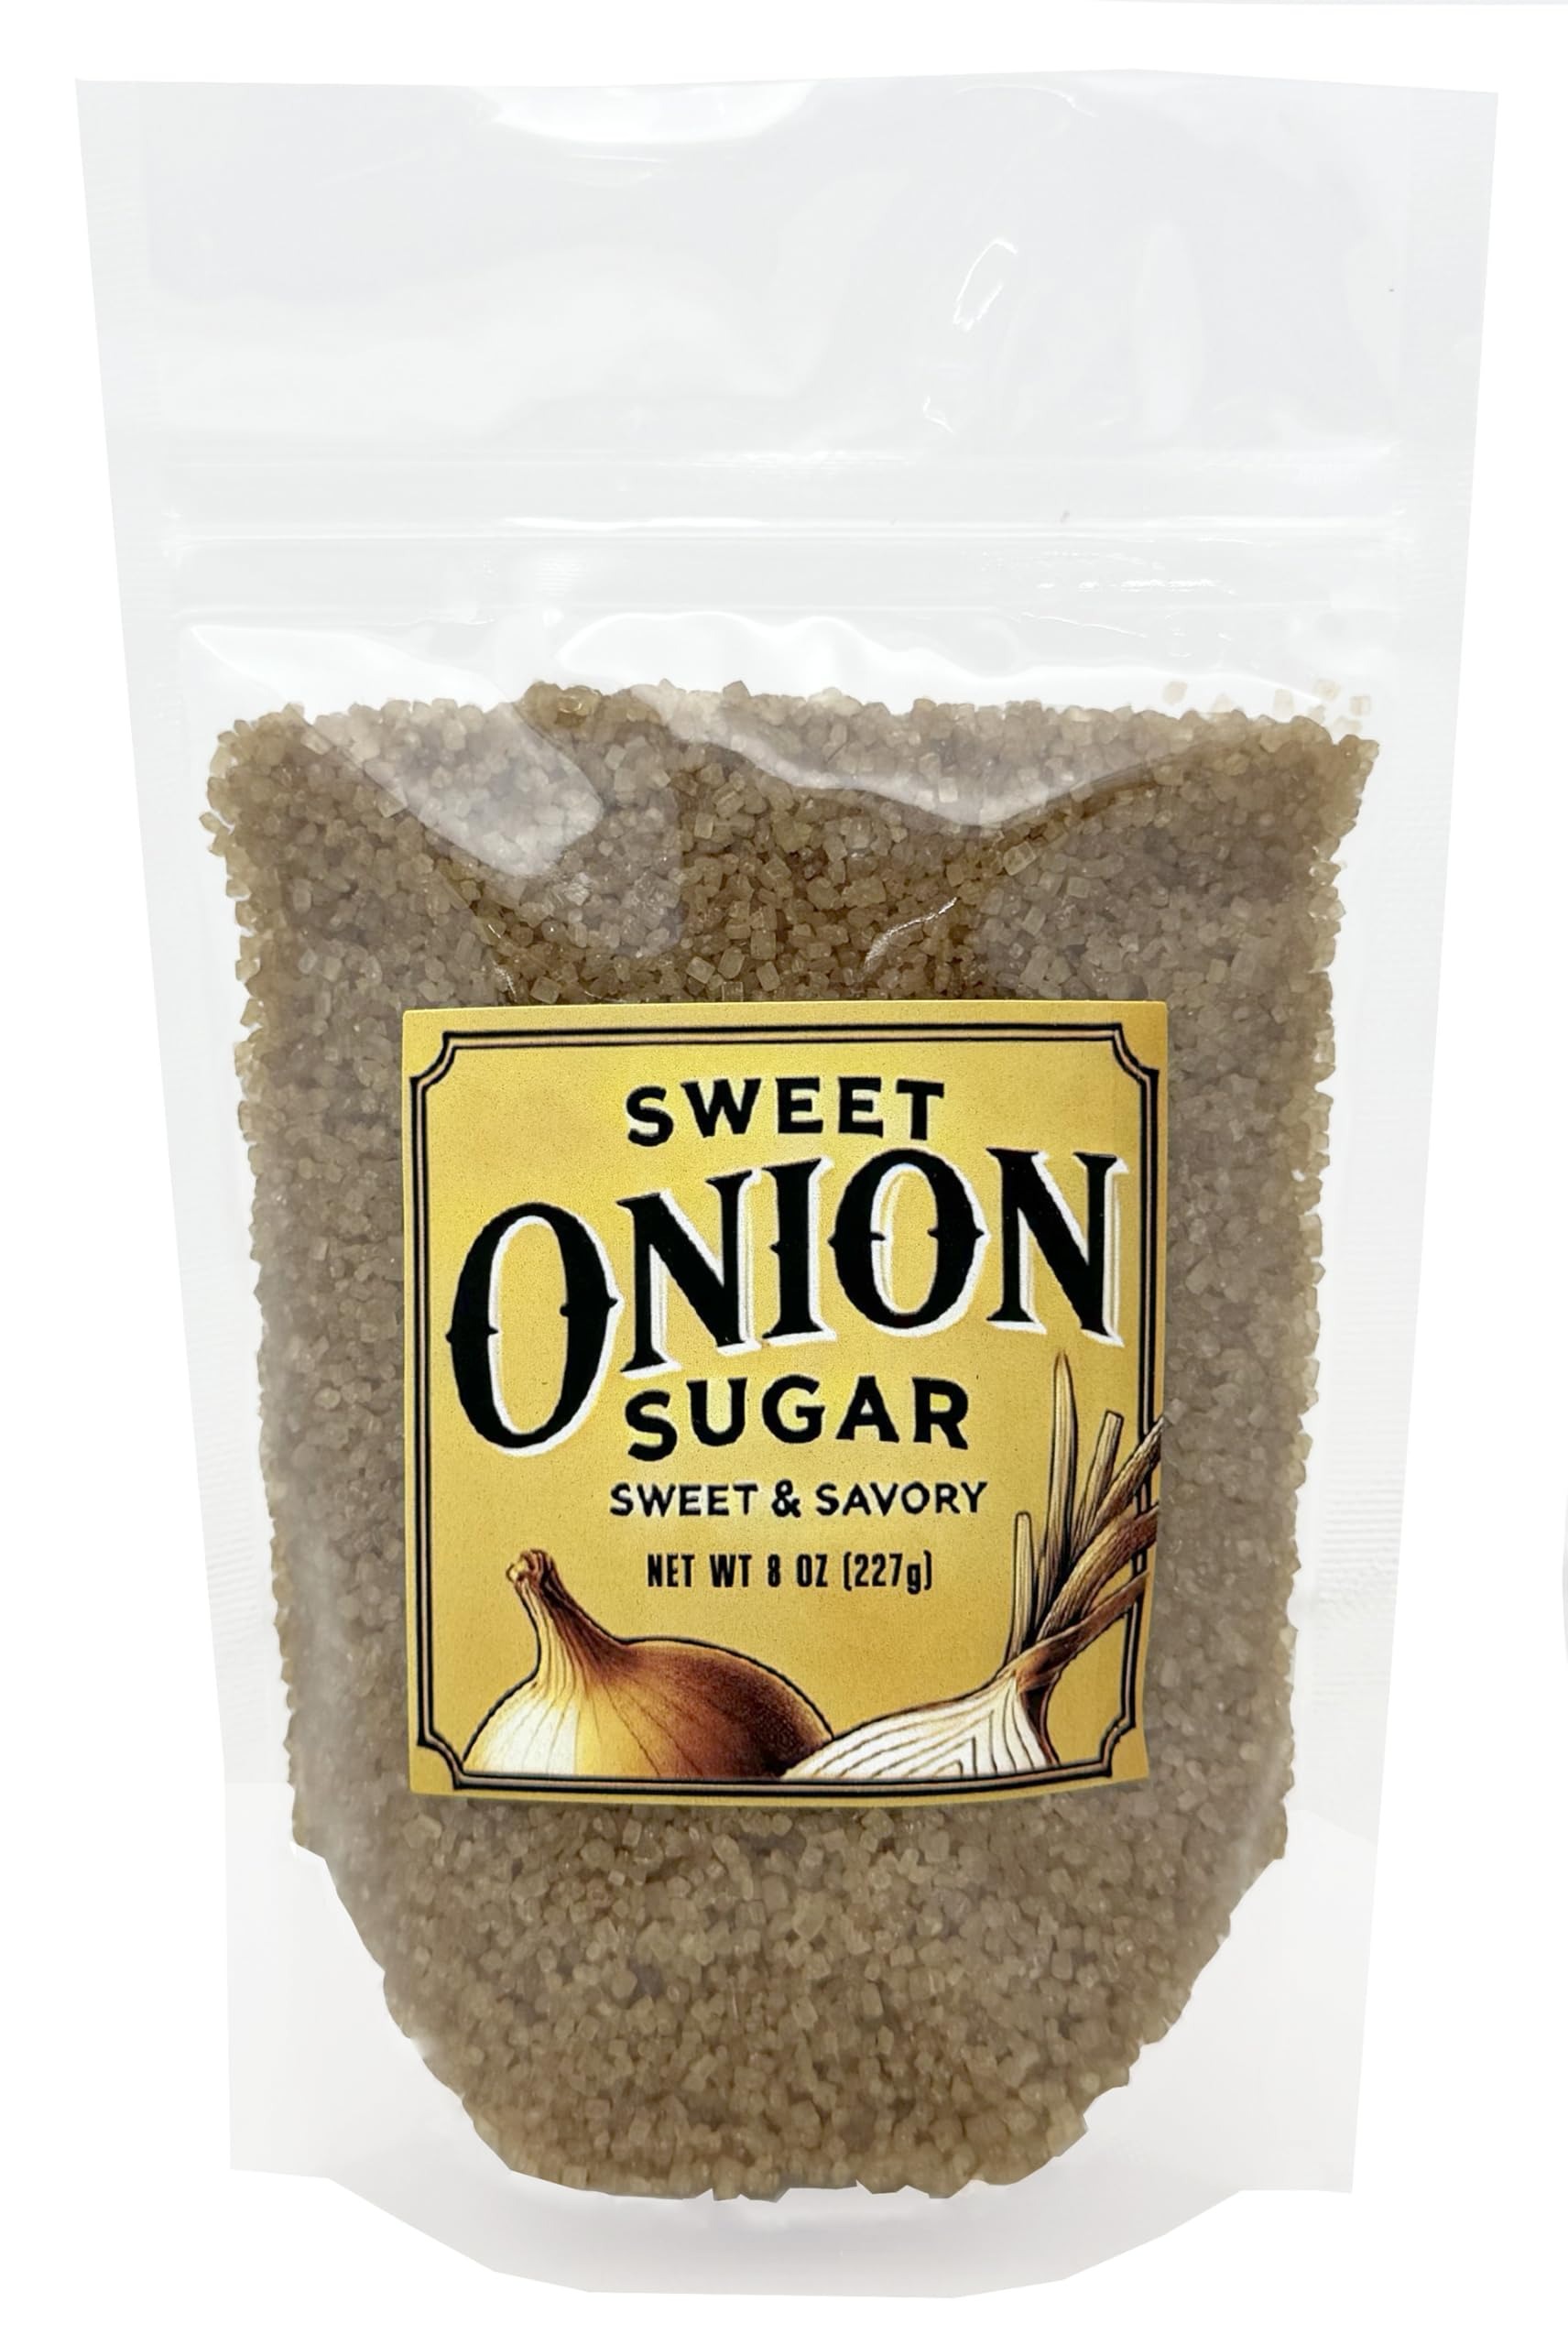
Item Name: Sweet Onion Sugar – Sweet Seasoning, Caramelized Onion Seasoning, Sweet Onion All Pupose, Perfect for Glazes, Sauces, Unique Seasonings - 8 Ounce Resealable Bag
Bullet Point 1: Add a Touch of Savory Sweetness – Ideal for creating flavorful glazes to caramelize meats like pork chops, chicken, or ribs. Sprinkle on chicken, steak, or shrimp before grilling to infuse a rich caramelized onion flavor with a hint of sweetness.
Bullet Point 2: Perfect for Breads & Bakes – Elevate breads, muffins, or savory baked goods with a natural onion sweetness that adds depth and warmth to every bite. Use as a bread topping by sprinkling on focaccia or savory scones before baking for an irresistible burst of flavor
Bullet Point 3: Enhance Roasted Veggies, Soups & Sauces – Sprinkle on roasted carrots, sweet potatoes, or Brussels sprouts for a sweet-savory finish that’s bursting with flavor. Add a touch of subtle sweetness to onion-based soups like French onion or enrich savory sauces for an unforgettable taste.
Bullet Point 4: Gourmet Snack & Pastry Seasoning – Sprinkle on popcorn, roasted nuts, or crackers for a deliciously unique twist, or incorporate into cookie dough and pie crusts to add a subtle hint of oniony sweetness to your baked creations
Bullet Point 5: Elevate Every Dish with Gourmet Flavor – Transform everyday meals into restaurant-quality creations with just a sprinkle, adding effortless depth and richness to your dishes. Packaged in a convenient 8-ounce resealable bag, it’s perfect for exploring savory-sweet recipes and unlocking bold, unique tastes in every bite
Product Description: Sweet Onion Flavored Sugar – Savory Sugar, Caramelized Onion Flavor, Perfect for Glazes, Roasted Vegetables, Soups, Sauces, Unique Savory Seasoning in - 8 Ounce Resealable Bag.
Value: 8.0
Unit: Ounce

Price: 27